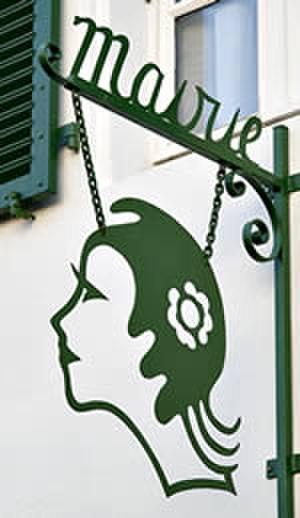
Enseigne de la mairie de La Flotte en Ré Photo issue de ma banque d'images personnelle Pep.per 29 mai 2006 à 23:48 (CEST)
La cocarde tricolore est un symbole de la République française, composée des trois couleurs du drapeau actuel de la France, avec le bleu au centre, le blanc ensuite et le rouge à l'extérieur.
La Flotte, parfois nommée localement La Flotte-en-Ré, est une commune du Sud-Ouest de la France, située sur l'île de Ré, dans le département de la Charente-Maritime.